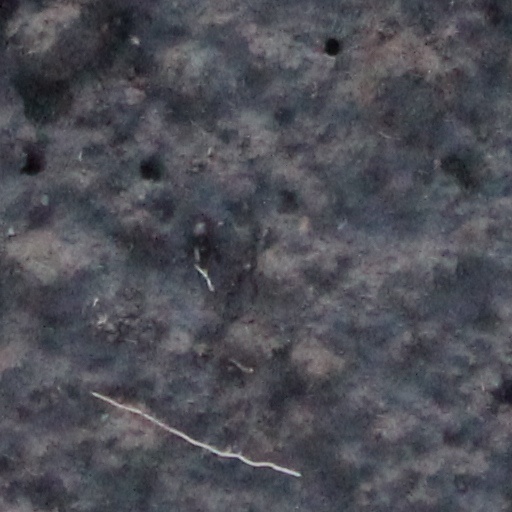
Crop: wheat